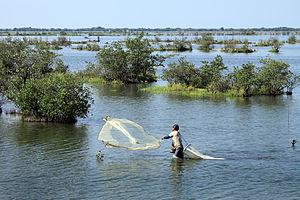
Pêcheur de crevette sur la côte de l'état de Nayarit, au Mexique. Sunda: Ngecrik hurang di basisir wilayah Nayarit, Méksiko